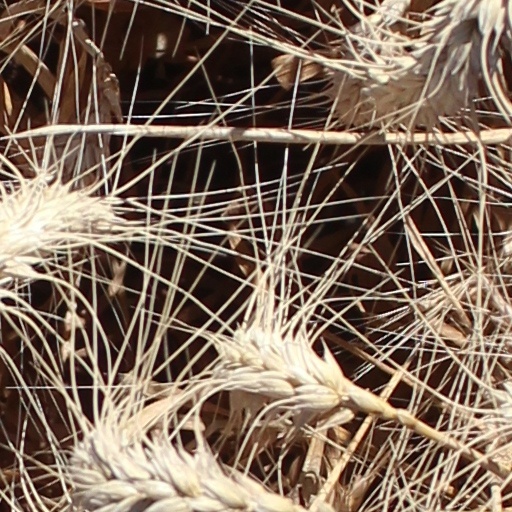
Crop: wheat